Smithfield Road Historic District

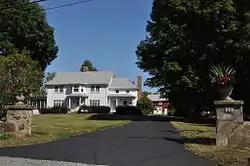

The Smithfield Road Historic District is a rural historic district in North Smithfield, Rhode Island, along Old Smithfield Road (Rhode Island Route 146A). It extends along Old Smithfield Road north from its junction with Sayles Hill Road, and is roughly bisected by Spring Brook. It includes eight historic houses or farmsteads, two 19th-century cemeteries, and a dam (whose construction date is unknown) on Spring Brook just east of the road. The district encompasses a cross-section of the development of agricultural properties in North Smithfield over the 19th century, with properties dating from 1811 (1034 Old Smithfield Road) to 1932 (1172 Old Smithfield Road). The district covers , which includes lands currently and formerly in agricultural use.